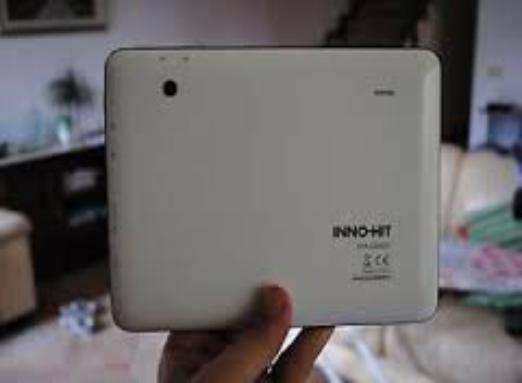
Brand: Inno Hit
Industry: Electronic